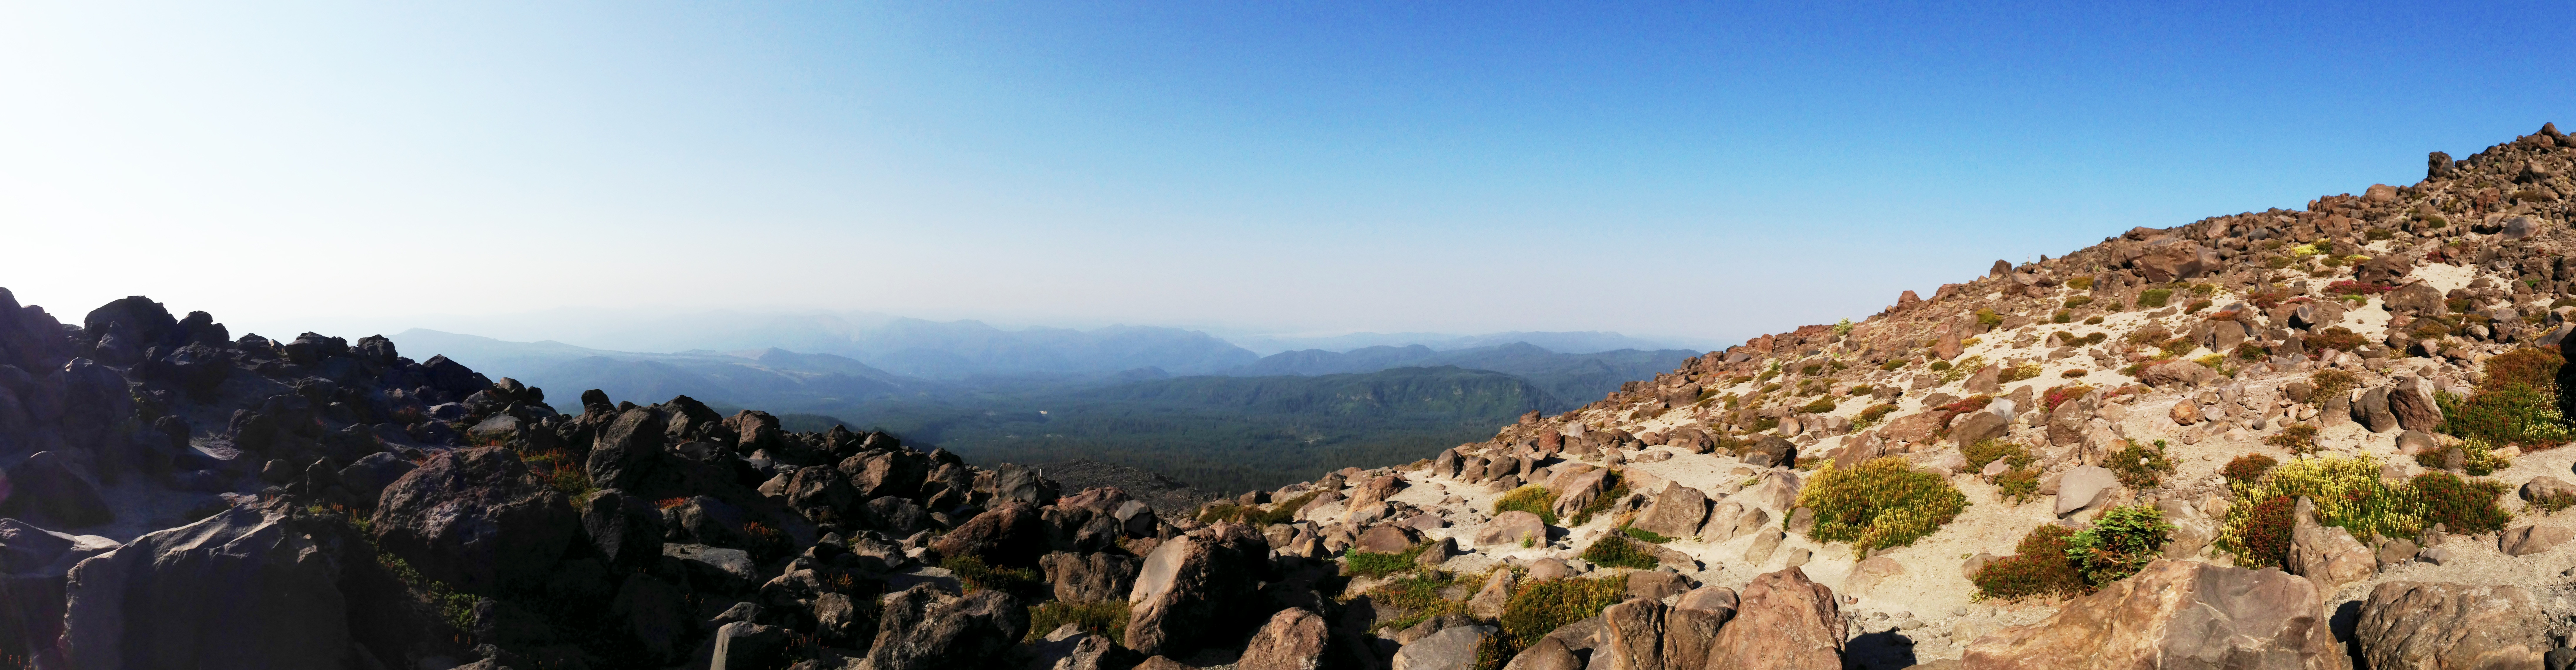
landscape, wilderness, walking, mountain, valley, mountain range, scenic, volcano, crater, canyon, tourism, washington, rocks, plateau, volcanic, wadi, landform, geographical feature, mountainous landforms, st helens